Jolly Roger Amusement Park

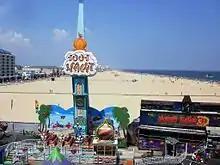
Jolly Roger at The Pier, located on the Ocean City beach

Jolly Roger at The Pier operates yearly from April–October and features a 108 foot tall ferris wheel, slingshot, looping rollercoaster, carnival games and more.